Northern Oregon Coast Range

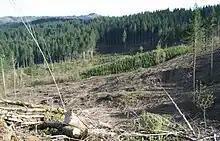
Logging in the mountains

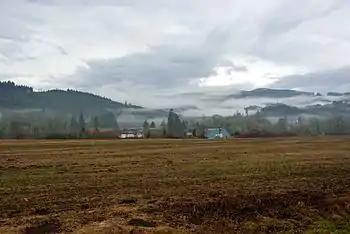
Fog covering the mountains near Balm Grove

Portions of the range are in the Siuslaw National Forest and Tillamook State Forest, and large sections of the range were burned in forest fires during the 1930s and 1940s as part of the Tillamook Burn. In the forested areas trees include Sitka spruce, western redcedar, Douglas fir, and western hemlock. Other plants that grow in the region are huckleberry, salmonberry, thimbleberry, salal, vine maple, sword and bracken ferns and Oregon grape to name a few.